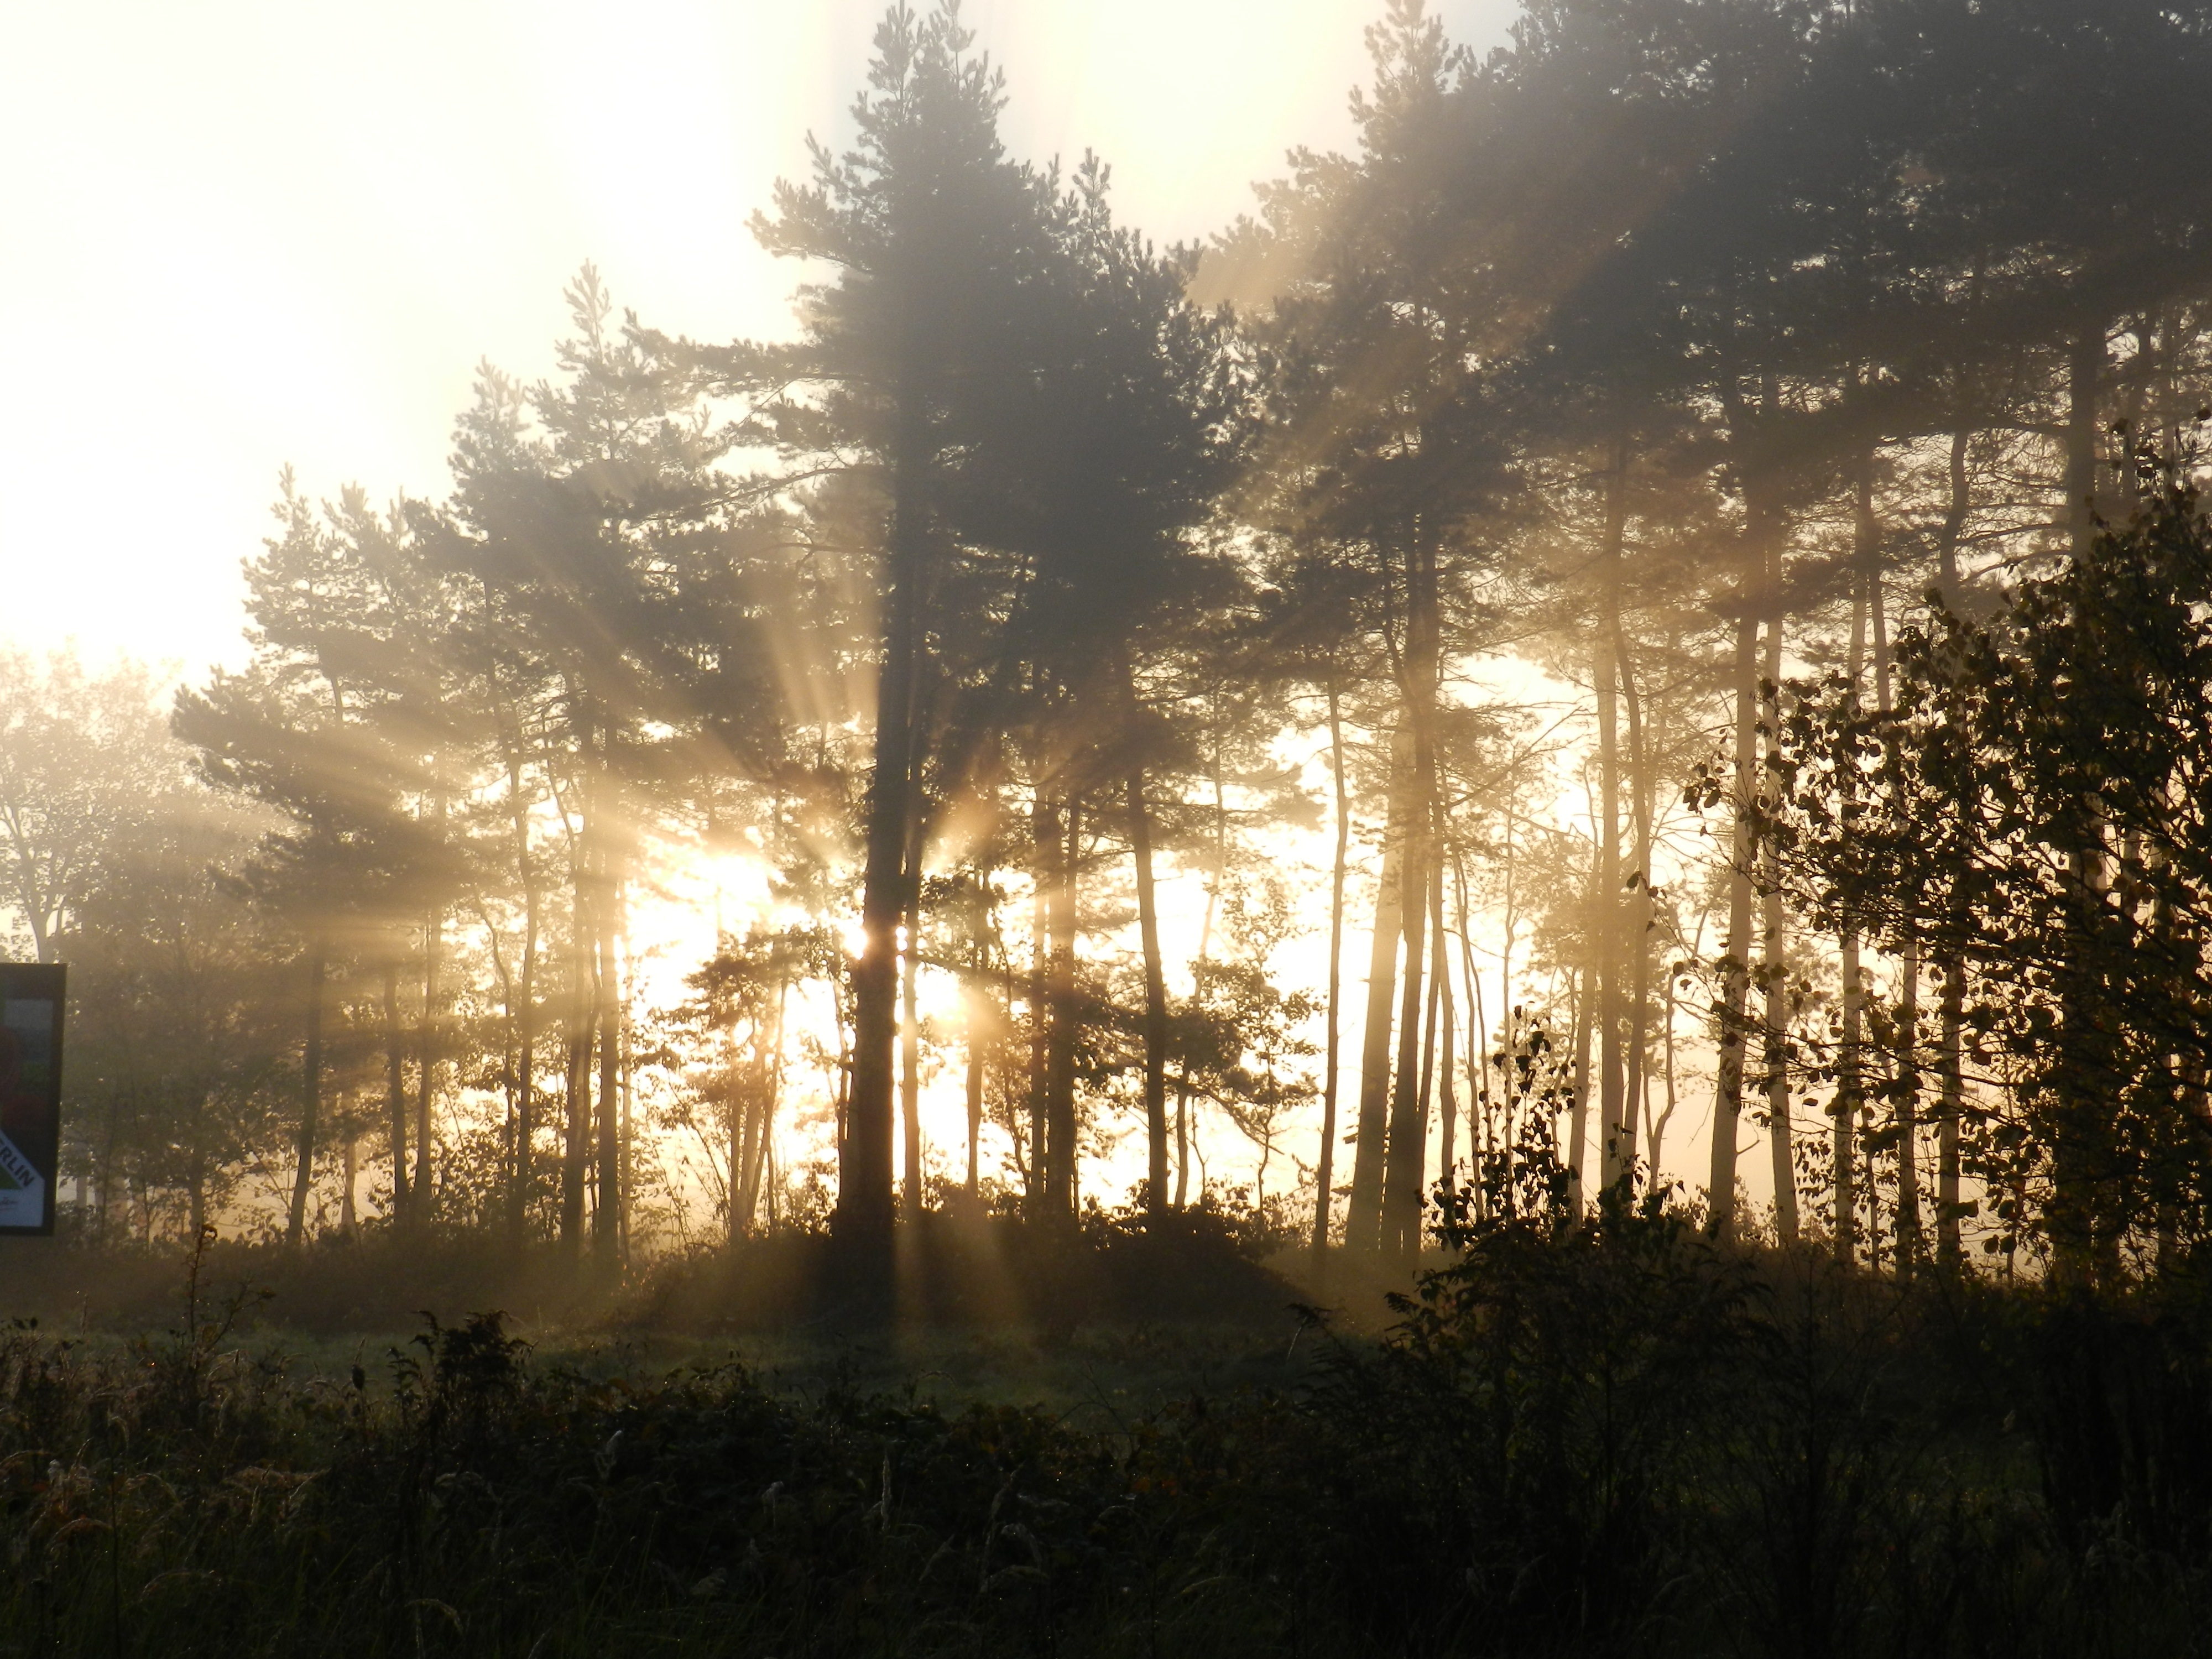
tree, nature, forest, light, wood, sun, sunrise, sunset, sunlight, morning, dawn, dusk, evening, twilight, glow, west, atmospheric phenomenon, woody plant